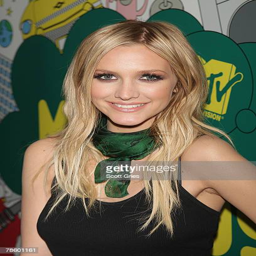
pop rock artist poses for a photo backstage during music video tv program